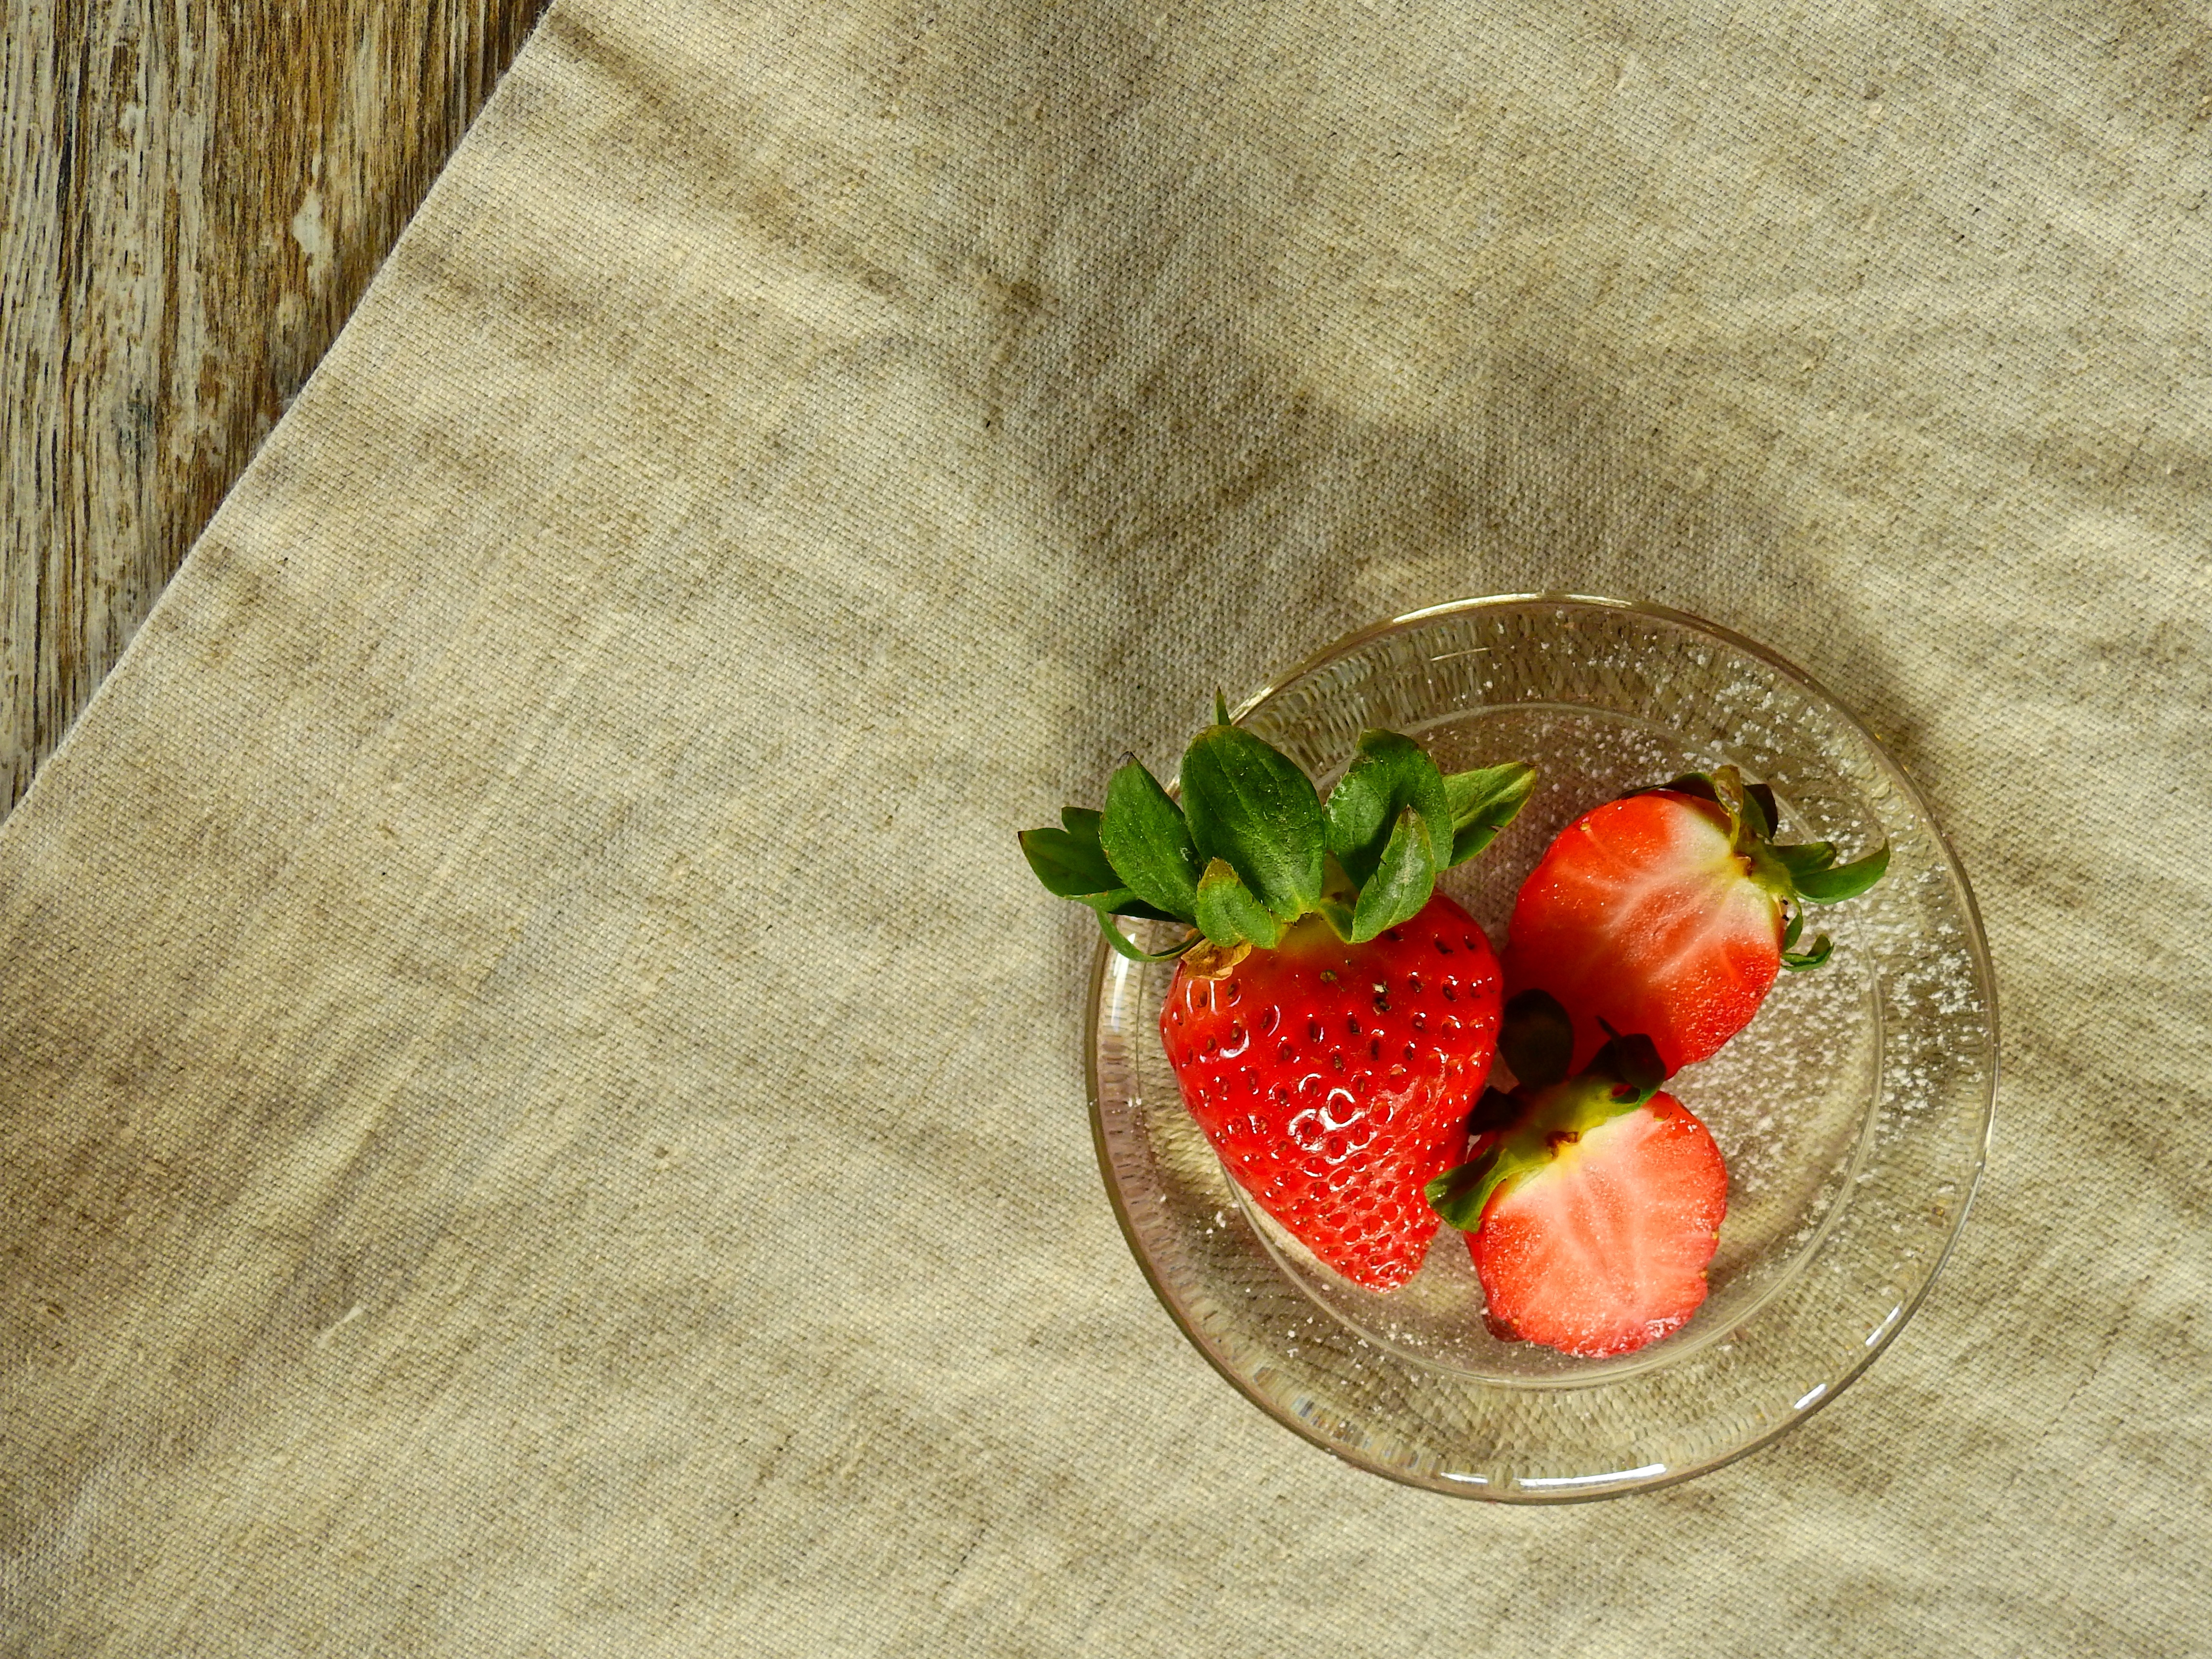
plant, fruit, food, produce, vegetable, dessert, eat, delicious, strawberry, berries, fruits, strawberries, dine, flowering plant, land plant